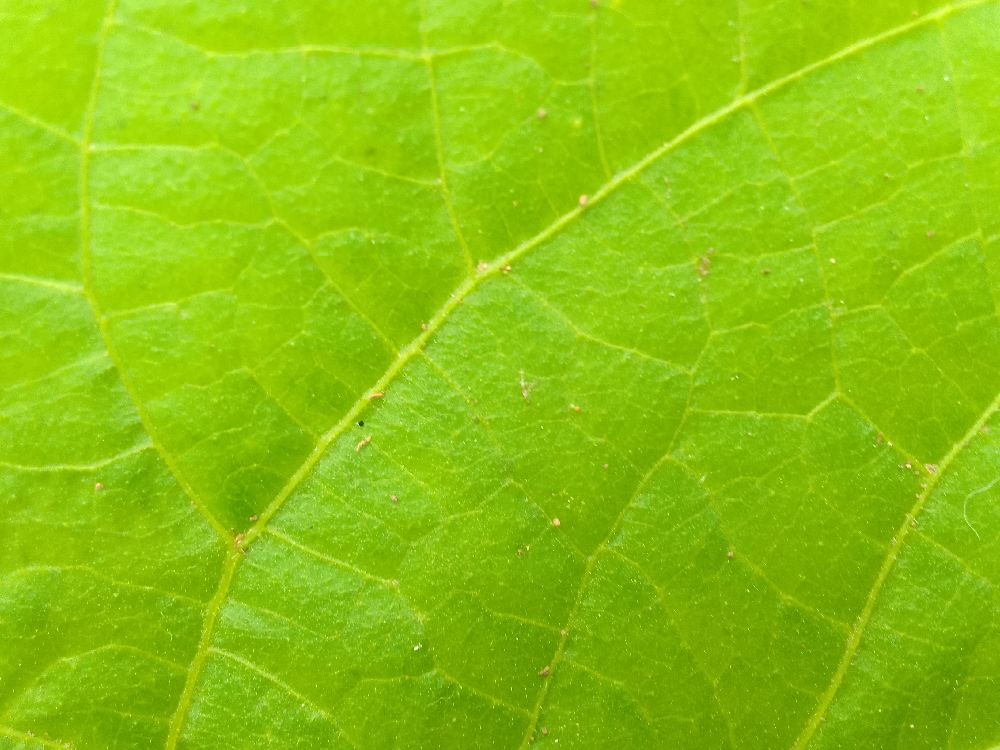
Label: healthy